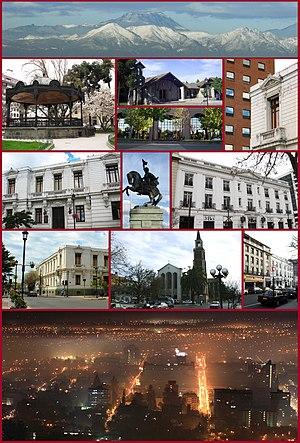
Talca est une ville et une commune du Chili, capitale de la province du même nom et de la région du Maule. Talca est la 12ème ville du pays par sa population avec en 2012 un peu plus de 200 000 habitants.